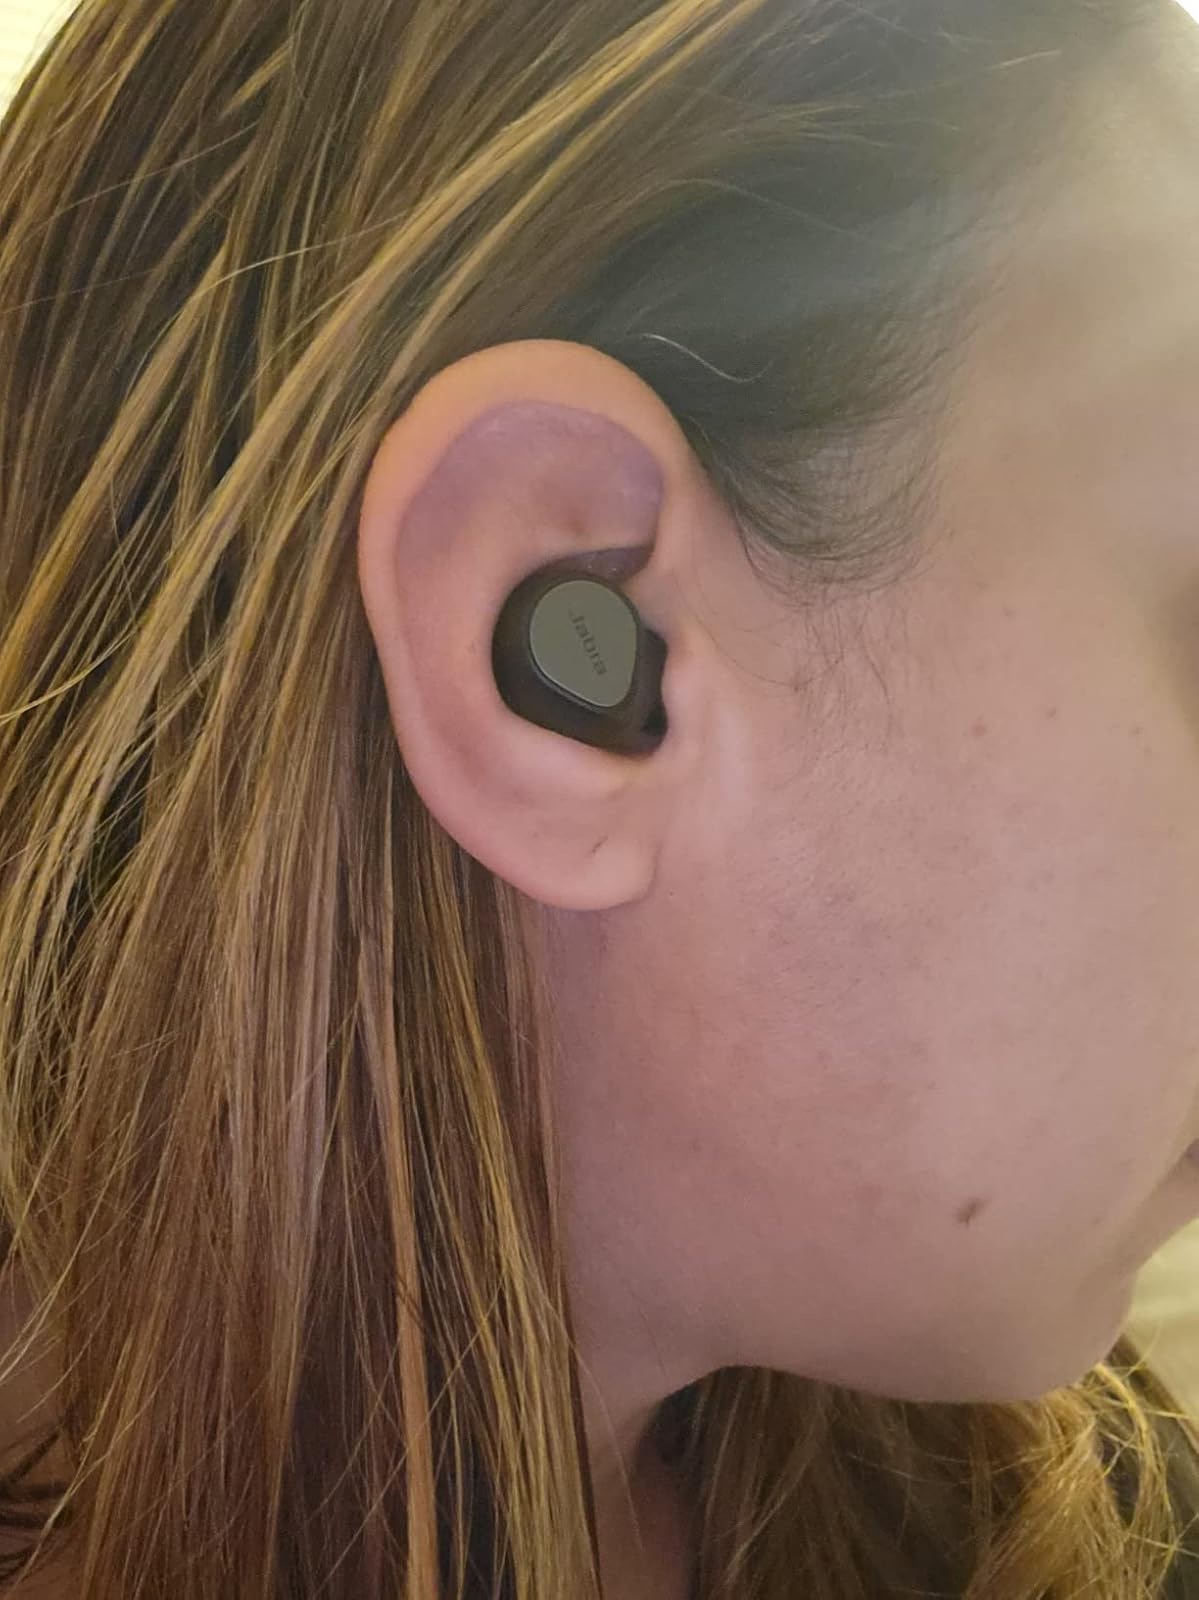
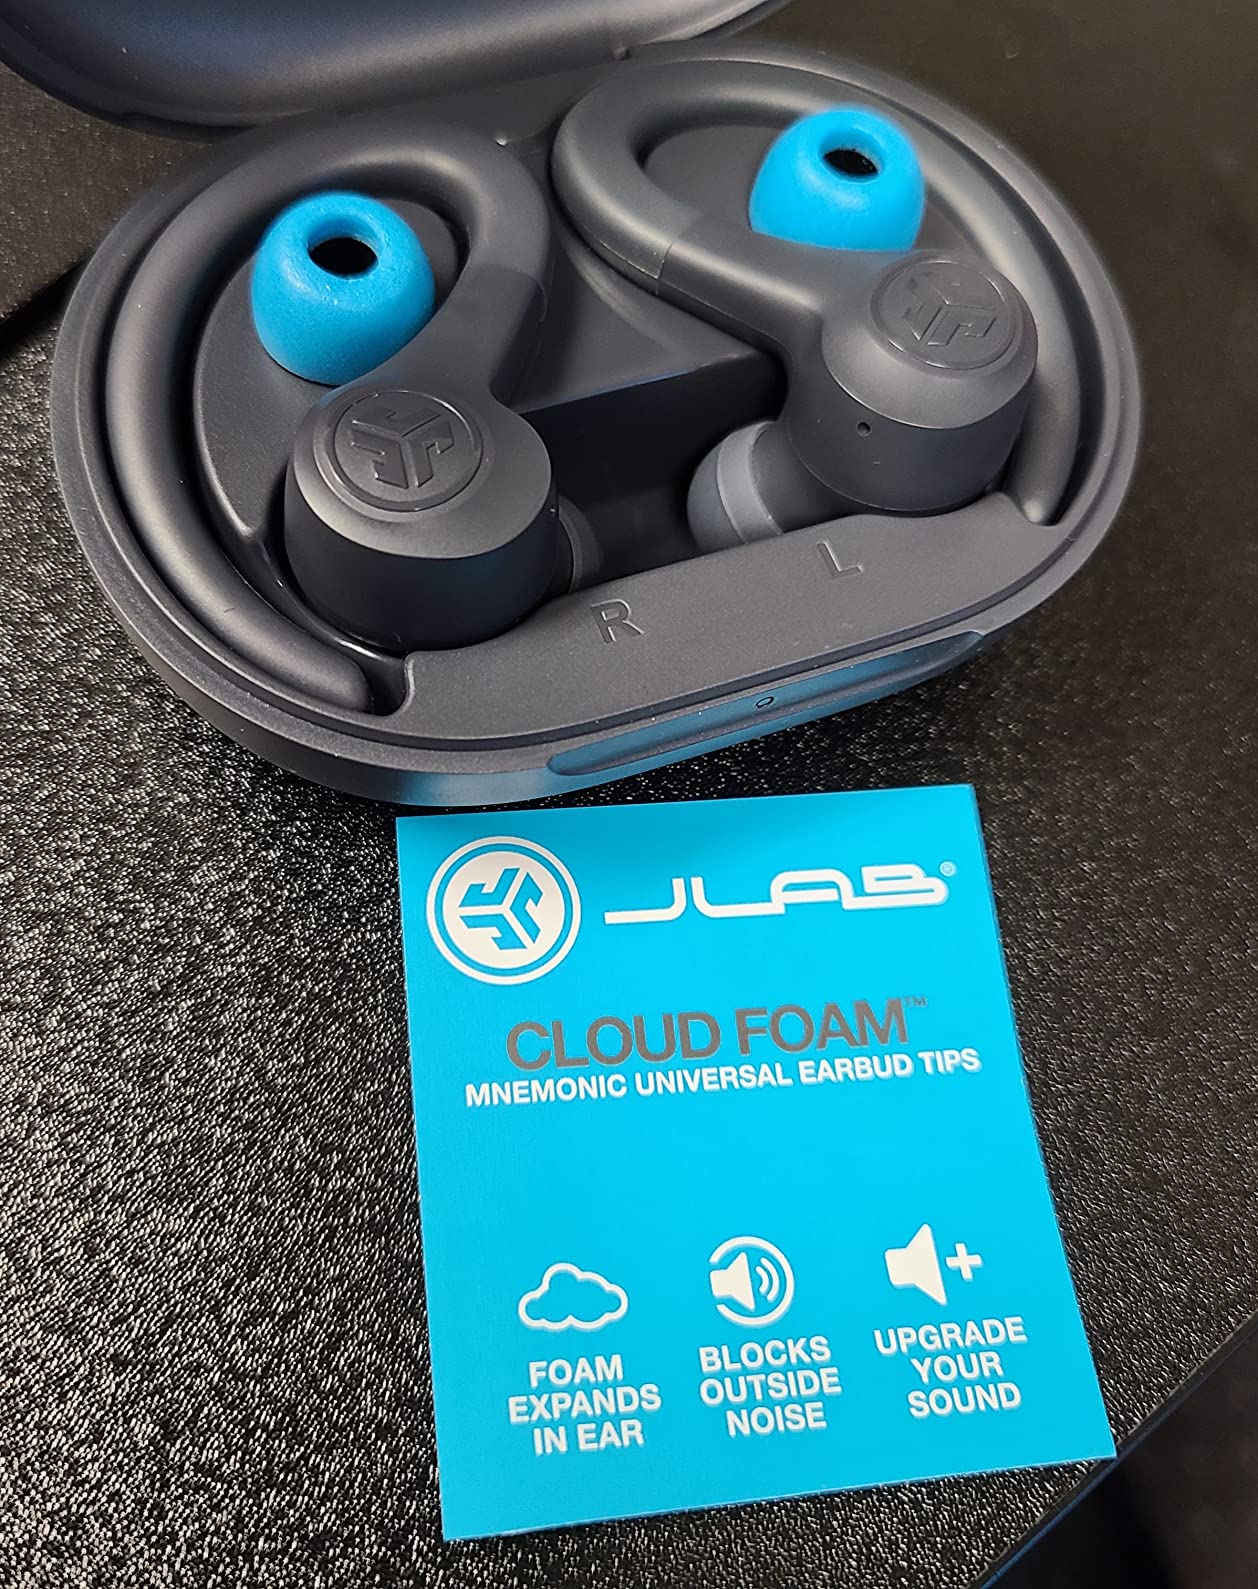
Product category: earbuds
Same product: no